Ottoman Tunisia

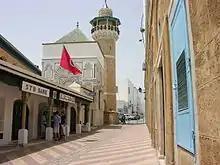
Youssef Dey Mosque complex in Tunis (c. 1614–1639), with mausoleum and minaret visible

In 16th-century Algiers, under the new Ottoman regime, the customs and practices of the pre-existing Barbary corsairs underwent significant transformation, evolving into impressive institutions. The activity became highly developed, featuring modes of recruitment, hierarchical structures within the corps, peer review systems, both private and public financing, trades, and material support, as well as coordinated operations and markets for resale and ransom. The policies established in Algiers served as an exemplary model of Corsair business, often referred to as the "life reisi," or "board of captains." This model was later adopted by Tunis and Tripoli and independently by Morocco.